Misha Frid

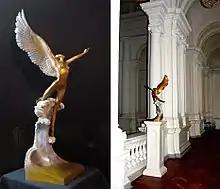
"Swan Lake in bronze" at the Saint Petersburg Conservatory in Russia, 2014

Frid created the Freedom of Expression Award for the best director at the Jewish Film Festival in San Francisco, symbolizing "the never extinguished flame of Jewish daring and creativity, from 2008 to 2012." Among the directors to receive the bronze award was 95-year-old Kirk Douglas, before the screening of "Spartacus" in 2011. Frid donated his "Swan Lake" to the Saint Petersburg Conservatory for its 150th anniversary. He and Wayne Schotten produced the 2013 documentary film, "Swan Lake in Bronze", which received the Best Cinematography for Documentary award at the 2014 Downtown Film Festival Los Angeles.